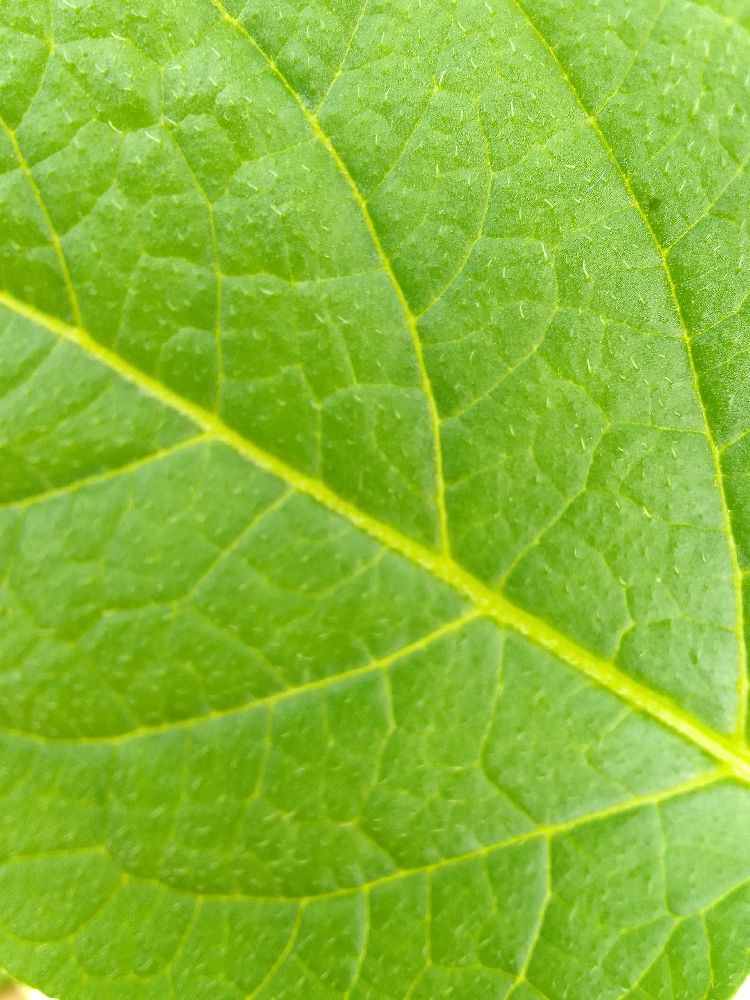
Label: Healthy